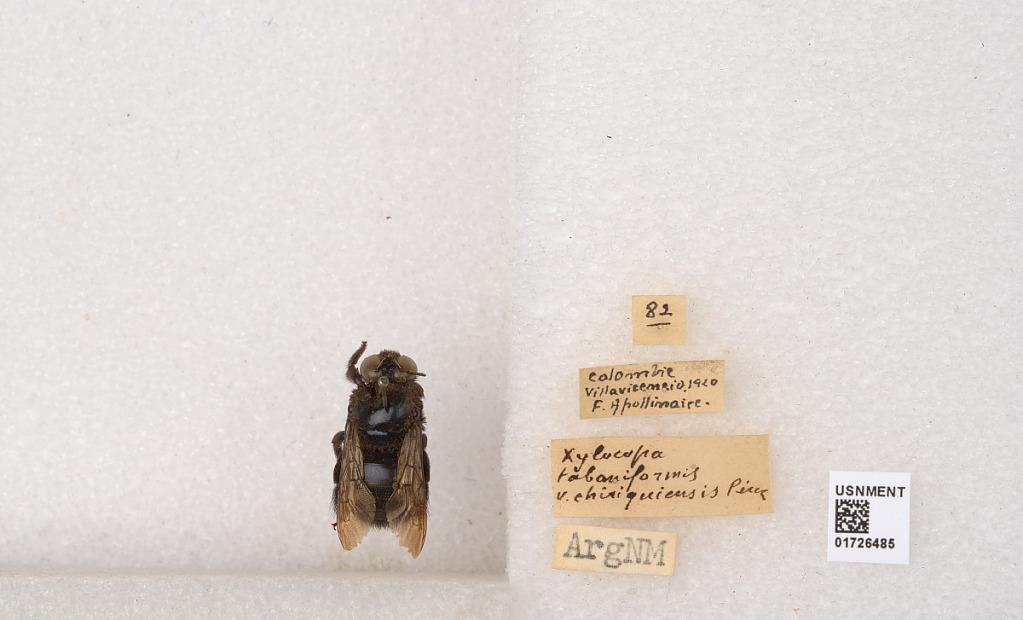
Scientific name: Xylocopa (Schonnherria) lateralis Say
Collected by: F. Apollinaire
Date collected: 1920-1-1
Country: Colombia
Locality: Villavicemcio